Vukovar

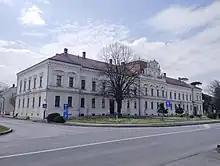
Palača pravde – Palace of justice, the County Court in Vukovar

In the years from 1948 until 1991 Vukovar's population increased quickly due to industrial development. Primarily it was immigration that fed the growth in the Vukovar region and in the town particularly. The region's population distribution changed notably too when the town of Ilok became the second largest town in the region.